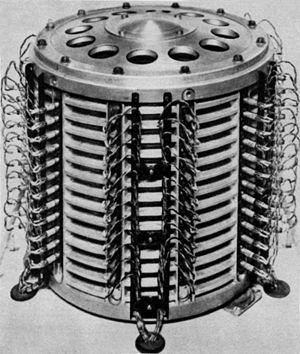
En informatique, un tambour est une mémoire de masse magnétique où les pistes sont placées côte à côte sur un cylindre et où chaque cylindre dispose de sa propre tête de lecture.